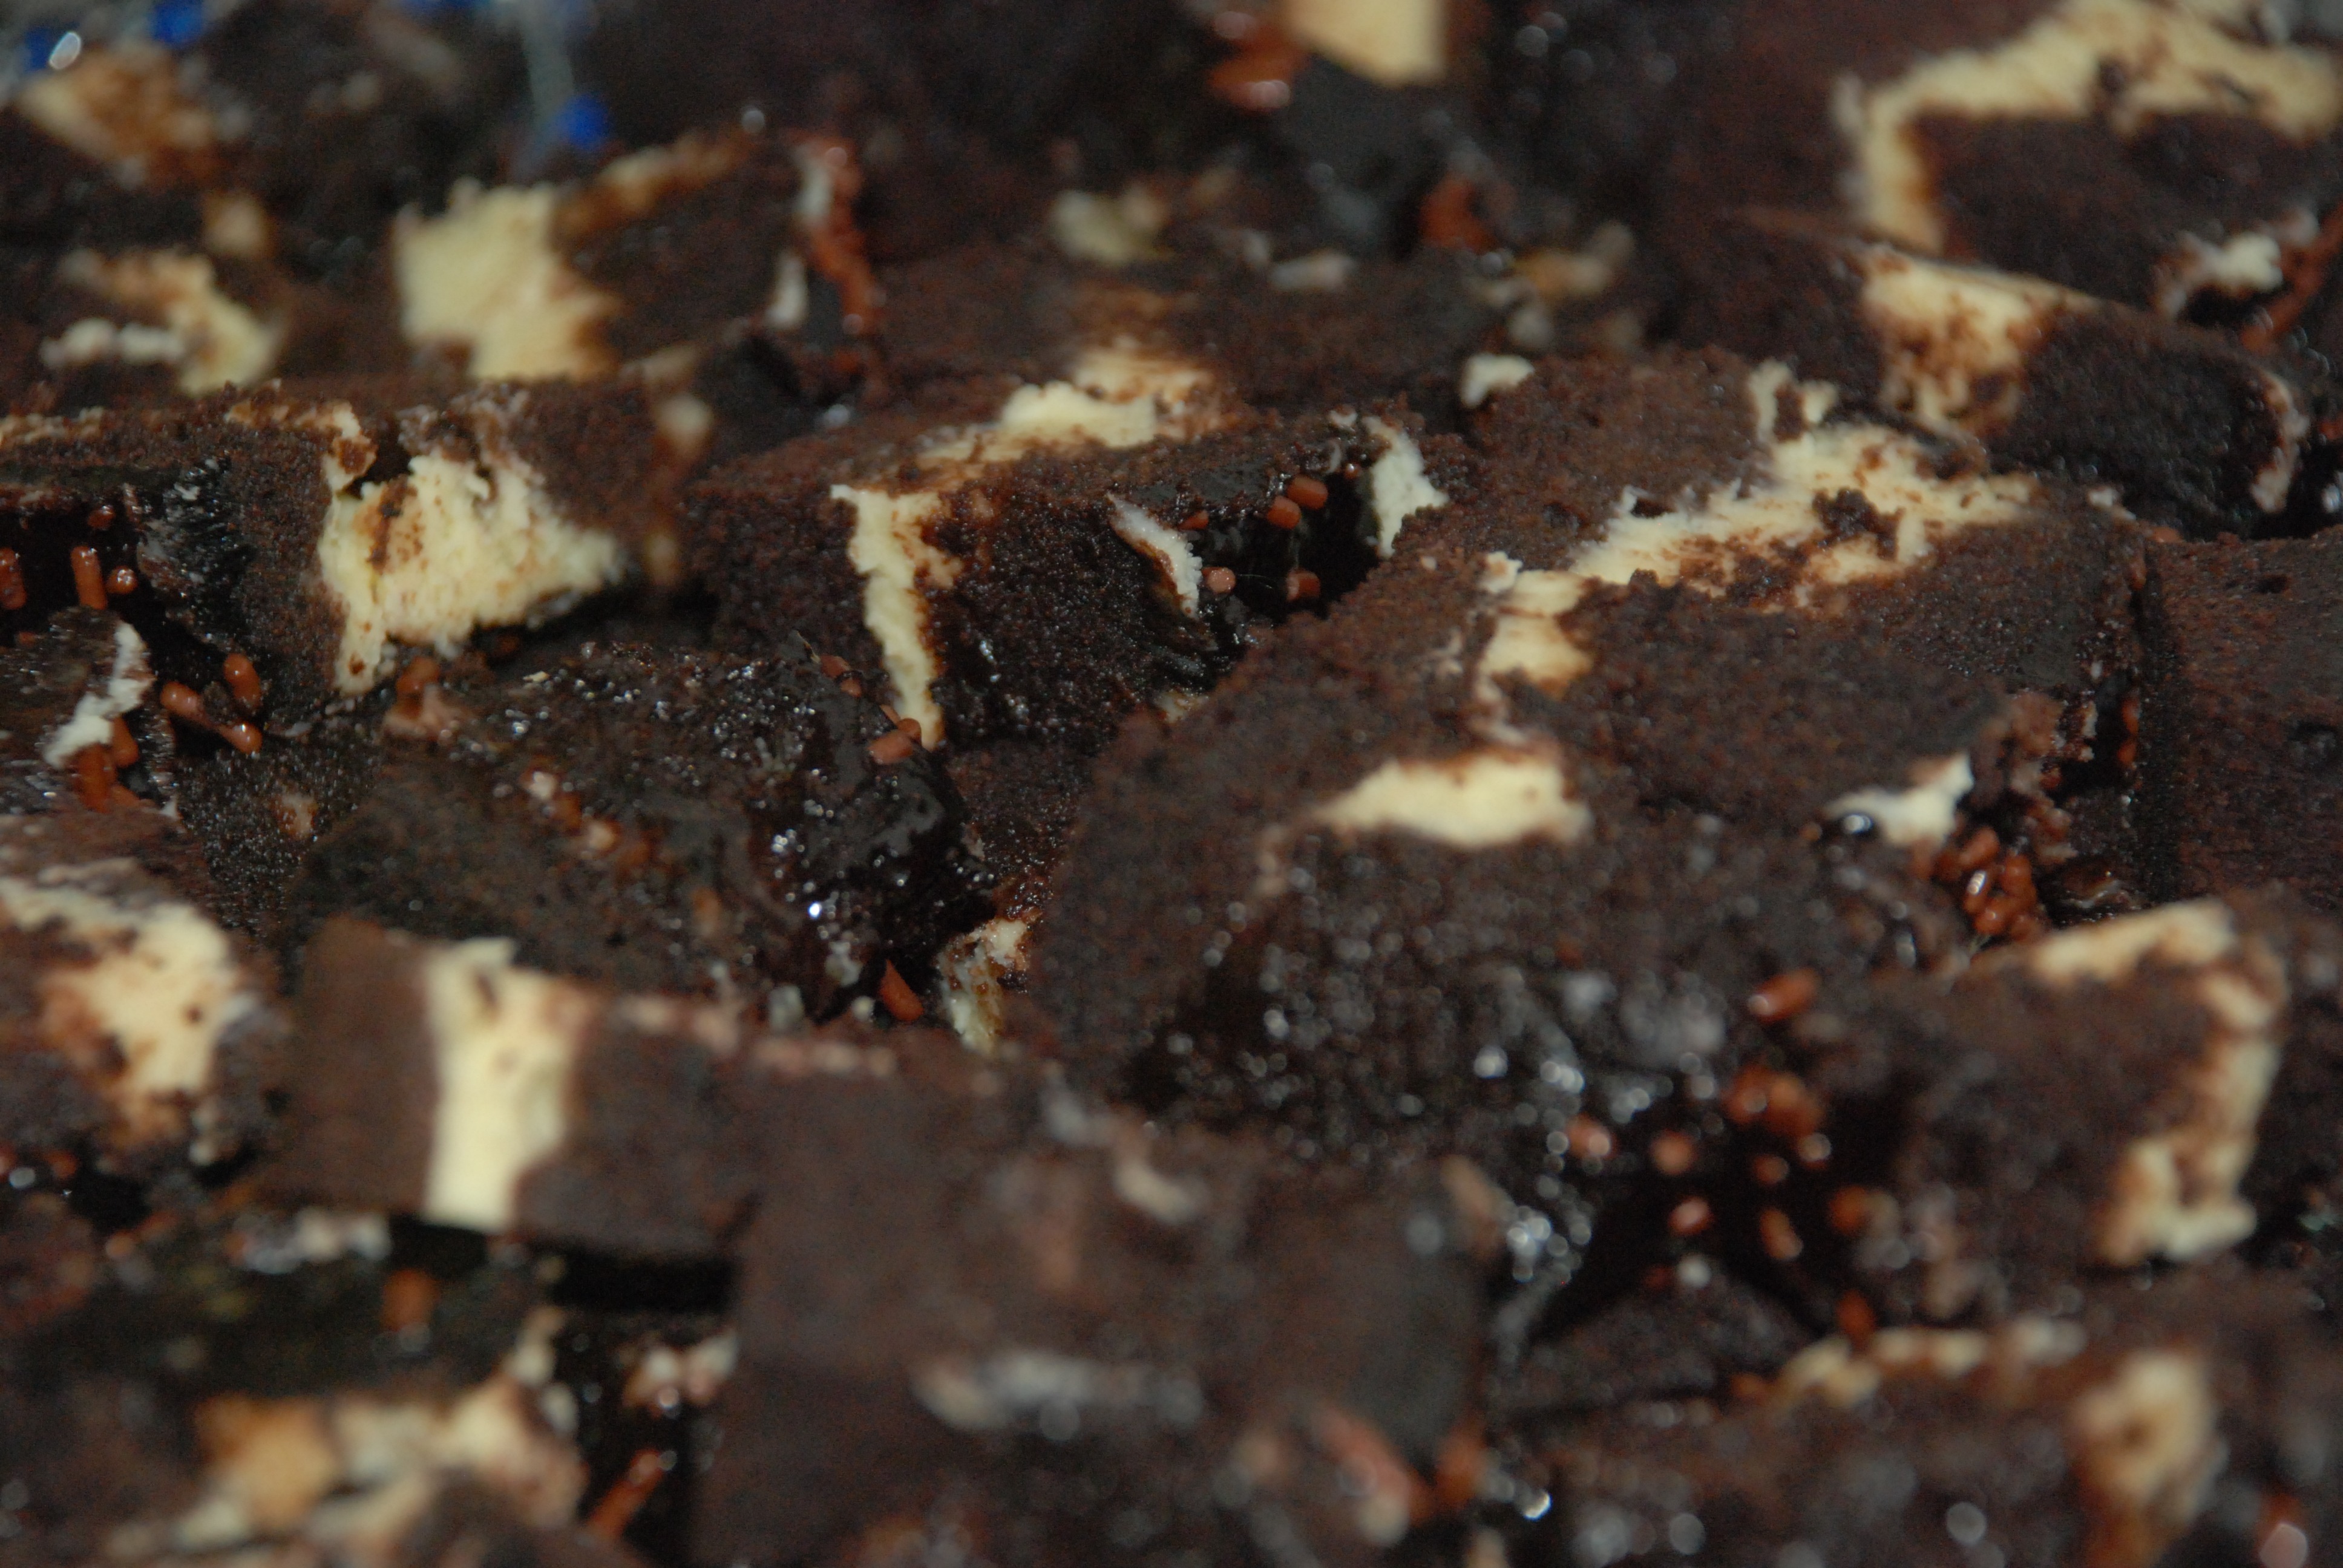
food, produce, soil, chocolate, dessert, delicious, cake, close up, sweets, yummy, snack food, chocolate brownie